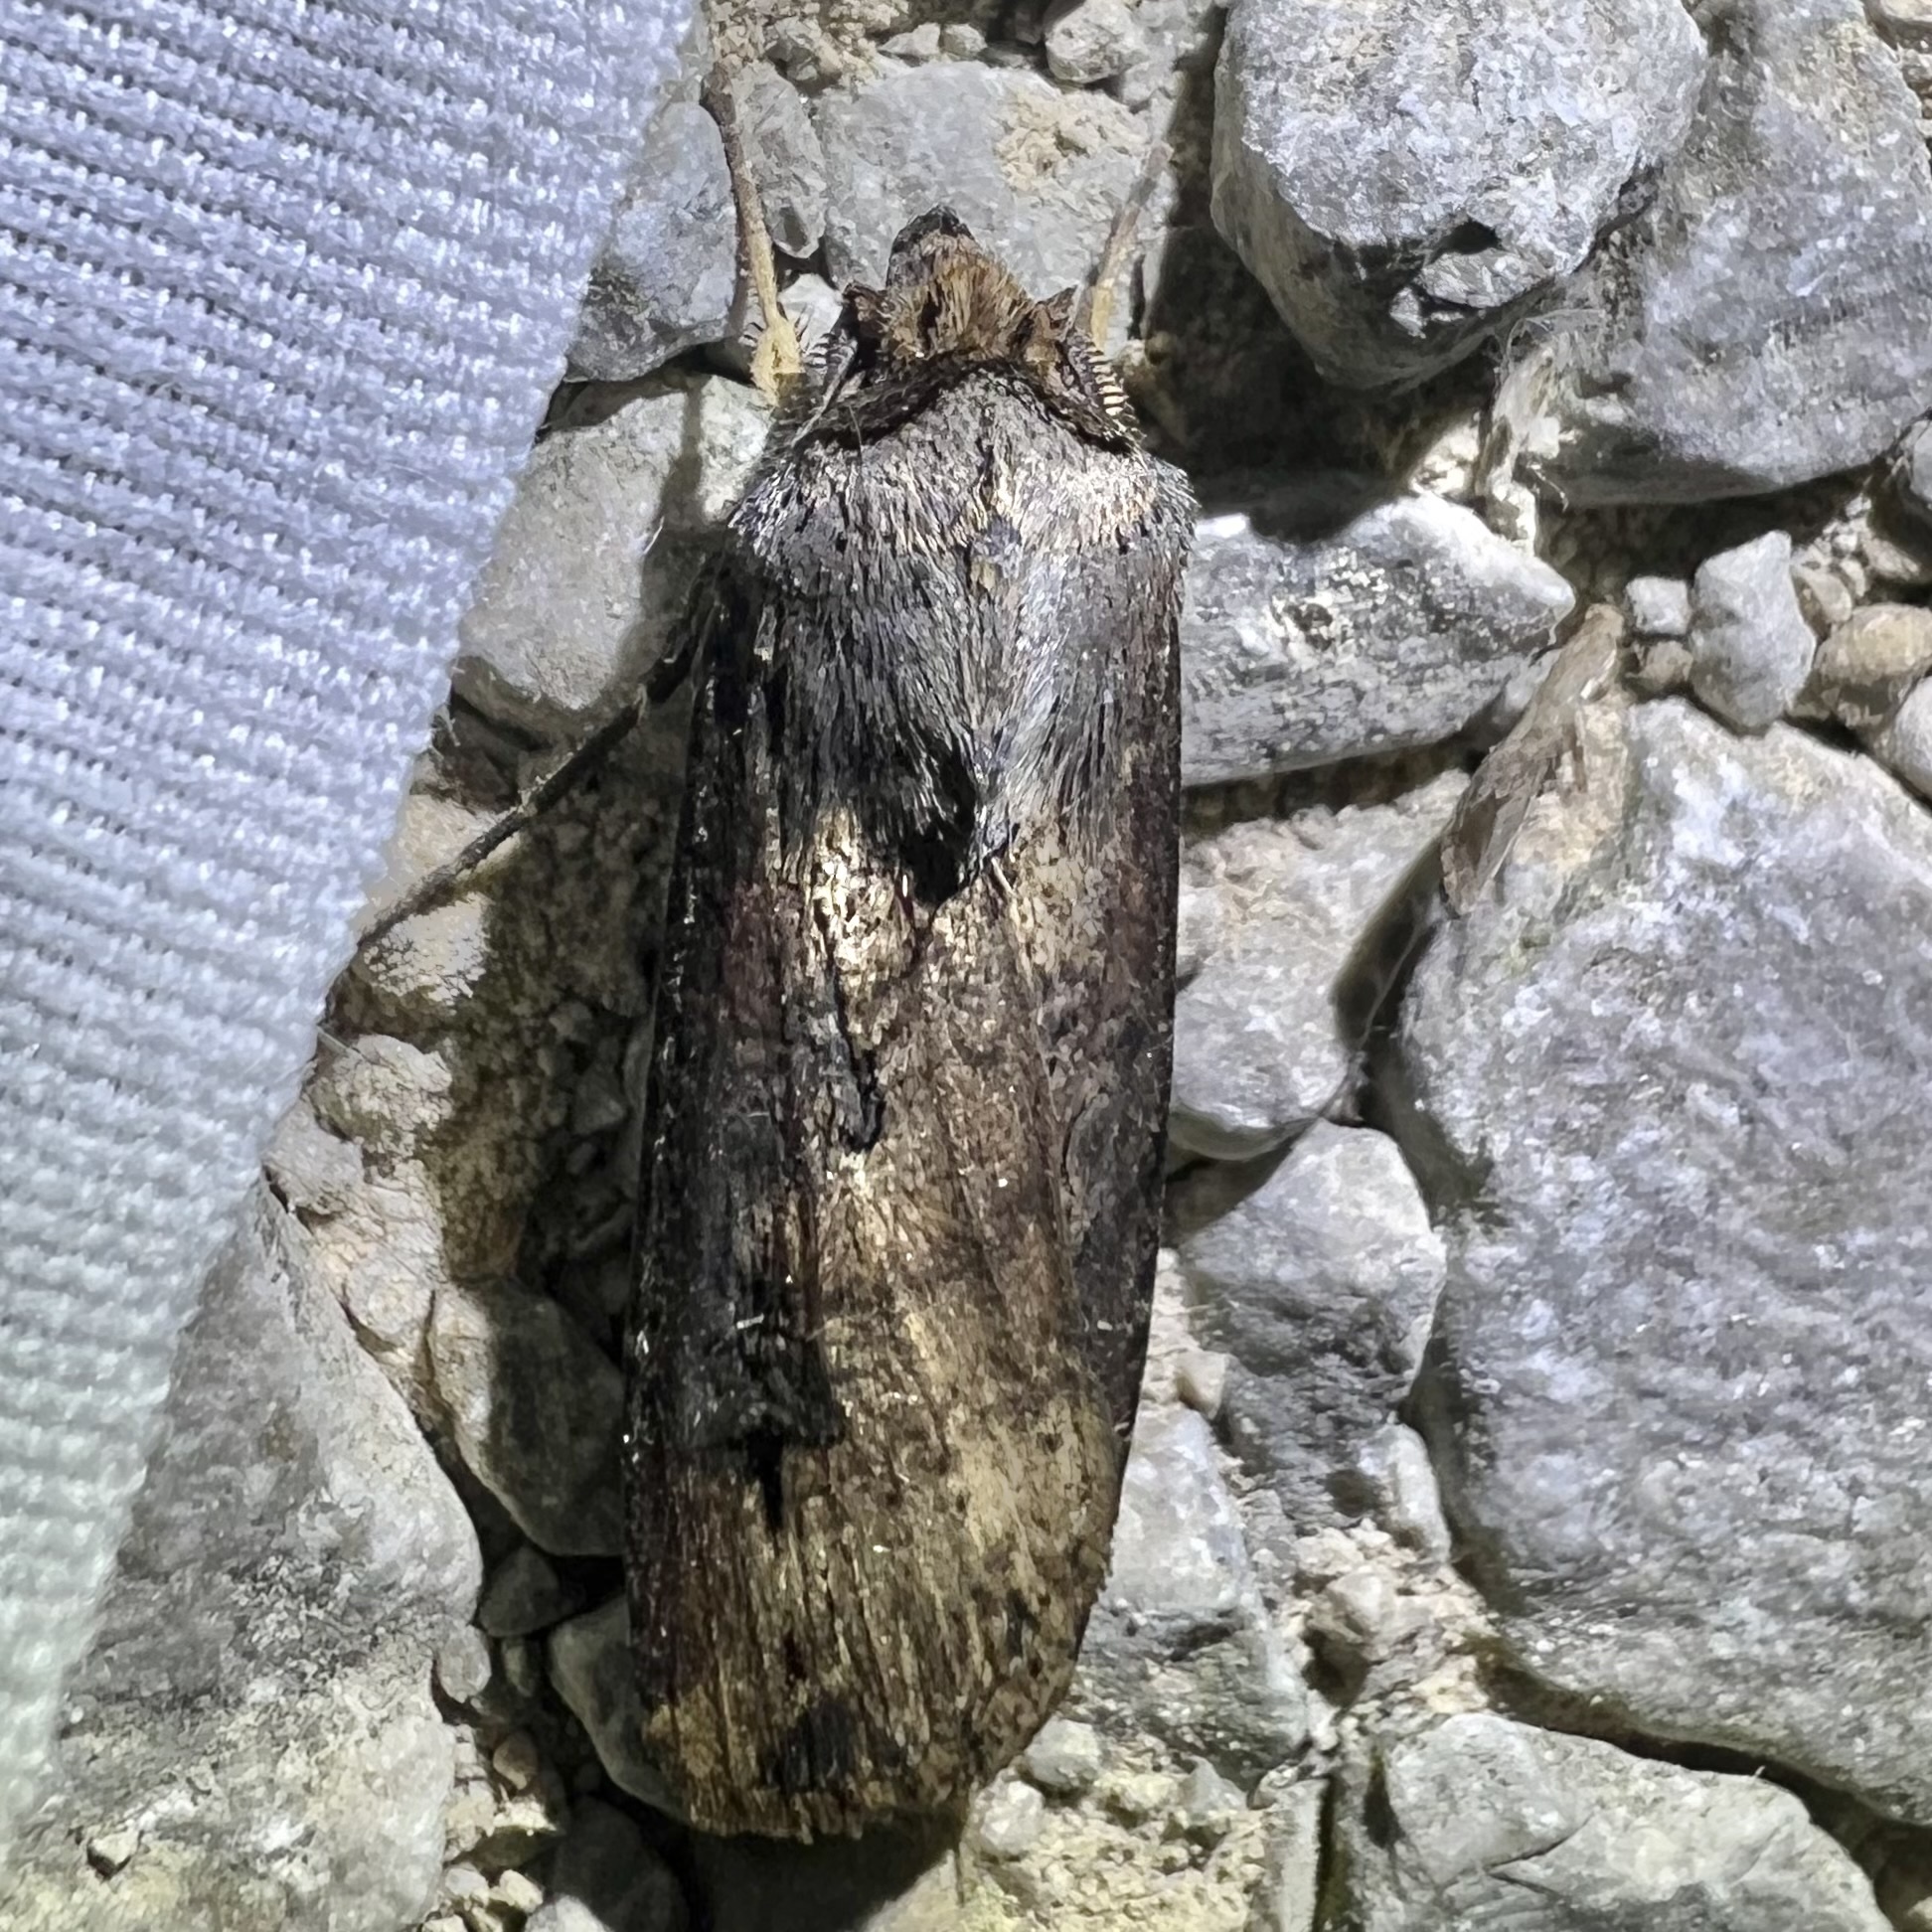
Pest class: cutworms